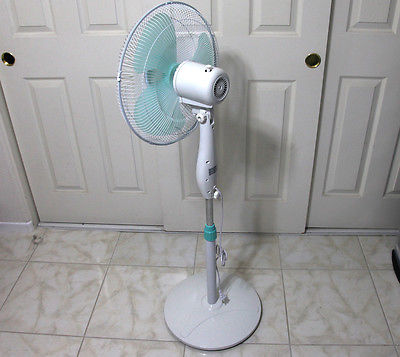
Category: fan